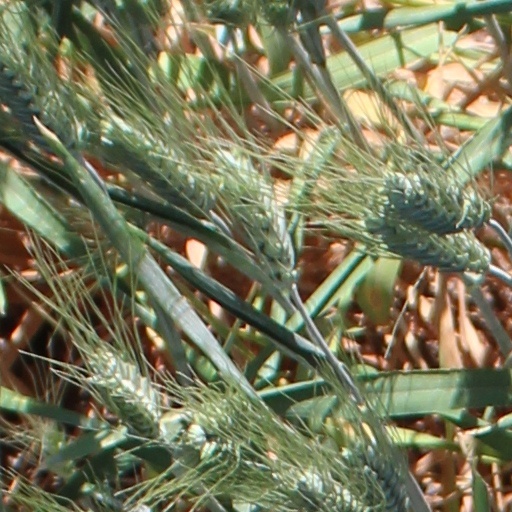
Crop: wheat